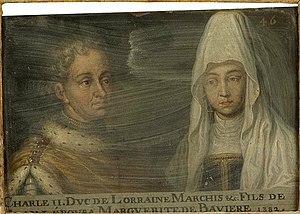
Portrait de Charles II, duc de Lorraine de 1414 à 1431, et de son épouse Marguerite de Bavière. Ce tableau fait partie d'une suite d'une soixantaine de double-portraits représentant les ducs et duchesses de Lorraine ainsi que leurs ancêtres supposés. Musée des Offices, Florence (Inv. 1890, 655)
La Guerre de la Hottée de pommes est une guerre du Saint-Empire romain germanique, qui opposa de 1428 à 1429, la République messine au duc de Lorraine et à ses alliés.
Charles II de Lorraine, dit le Hardi, né en 1364, mort à Nancy le 25 janvier 1431, fut duc de Lorraine de 1390 à 1431. Il était le fils du duc Jean Iᵉʳ de Lorraine et de Sophie de Wurtemberg.